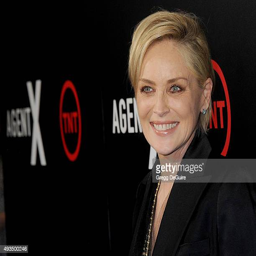
actor arrives at the premiere